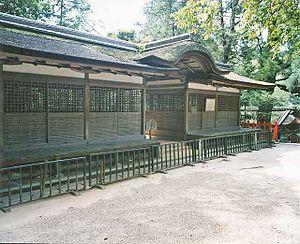
L' Isonokami-jingū est un sanctuaire shinto situé sur les collines de Tenri dans la préfecture de Nara au Japon. C'est l'un des plus anciens sanctuaires shinto du Japon. Il abrite plusieurs artéfacts importants.